Nový život

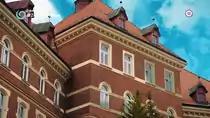
Screenshot of "Nový život" featuring Trenčin school building. Most of setting centers around the lives of teen high school pupils, teachers, and staffs of the school.

Three forty-year-olds friends, hockey player Dušan and football players Pavol and Lucia, decide to abandon their sporting career. The trio then begin a new life. The majority scenes screens at Trenčín secondary school of the lives of high school pupils, such as Lea, Tomáš, Miro and other students, about romantic relationship and they may also encounter several challenges. Lea loves Miro as he disliked her and begins with Danica, her close classmate. Tomáš and his girlfriend Vanesa has a long history relationship despite Tomáš annoyed by Vanesa, a villain character, involved in petty theft in the school and reportedly accused by teachers and staff members. Tomáš' ex-girlfriend and classmate Martina is the daughter of Fedor, apparently linked bloodline to Alena's family, which remains secret for both siblings and preserved by Fedor. For Martina, it is questionable so because distortion of her past family history and abandonment.